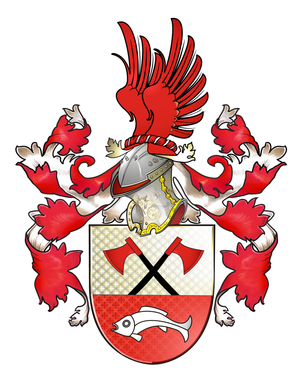
Joseph Martin Fischer, plus connu sous le nom de Joschka Fischer, né le 12 avril 1948 à Gerabronn dans le Bade-Wurtemberg, est un homme politique allemand, membre de l'Alliance 90 / Les Verts. De 1998 à 2005, il est vice-chancelier et ministre des Affaires étrangères d'Allemagne.